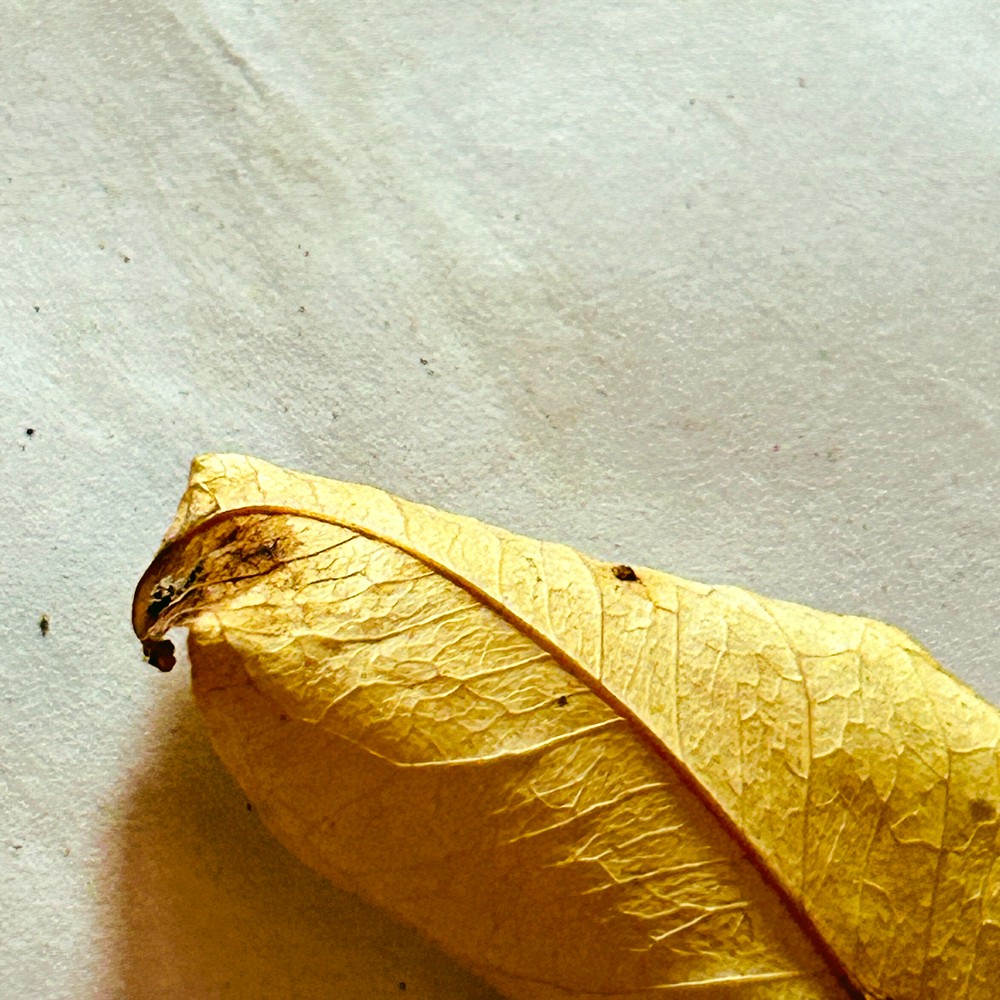
Label: Dry Leaf